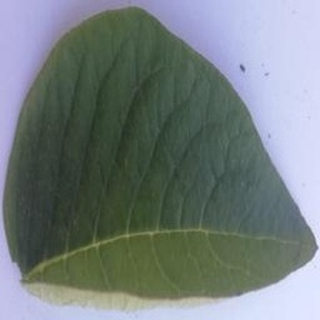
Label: healthy_potato